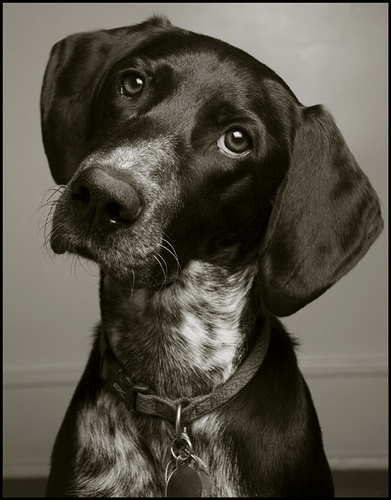
Breed: german shorthaired